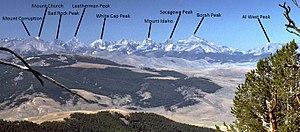
Le chaînon Lost River est un massif montagneux situé au centre de l'État de l'Idaho, dans le Nord-Ouest des États-Unis. Il fait partie des montagnes Rocheuses.